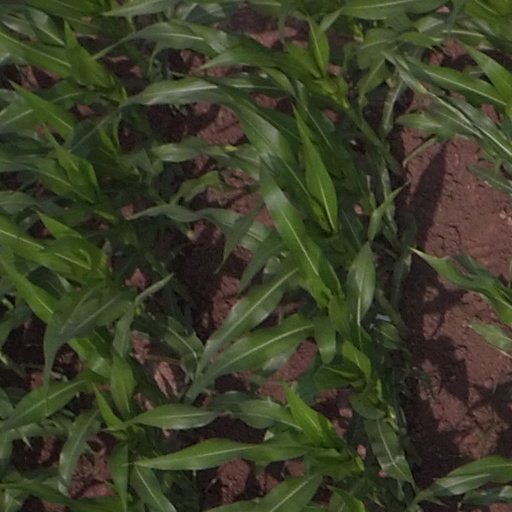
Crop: maize; corn